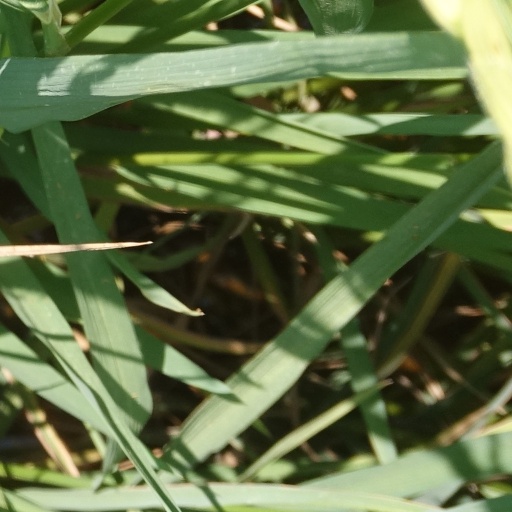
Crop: rice